Supermarine Seal II

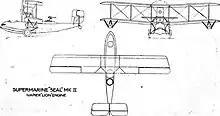
Supermarine Seal II general arrangement drawings

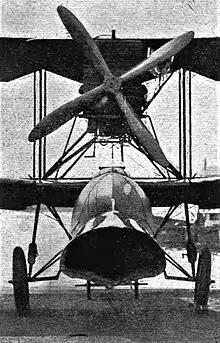
Supermarine Seal II (front view)

Hubert Scott-Paine, who owned Supermarine, named the aircraft Seal II. Historians have presumed that this happened because the Commercial Amphibian was briefly designated by Scott-Paine as the Seal I.